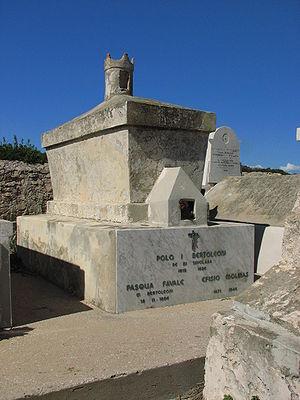
Tavolara est une île située au nord-est de la Sardaigne en Italie. Elle a été, depuis le milieu du XIXᵉ siècle, le siège d'une micronation autoproclamée baptisée Royaume de Tavolara.